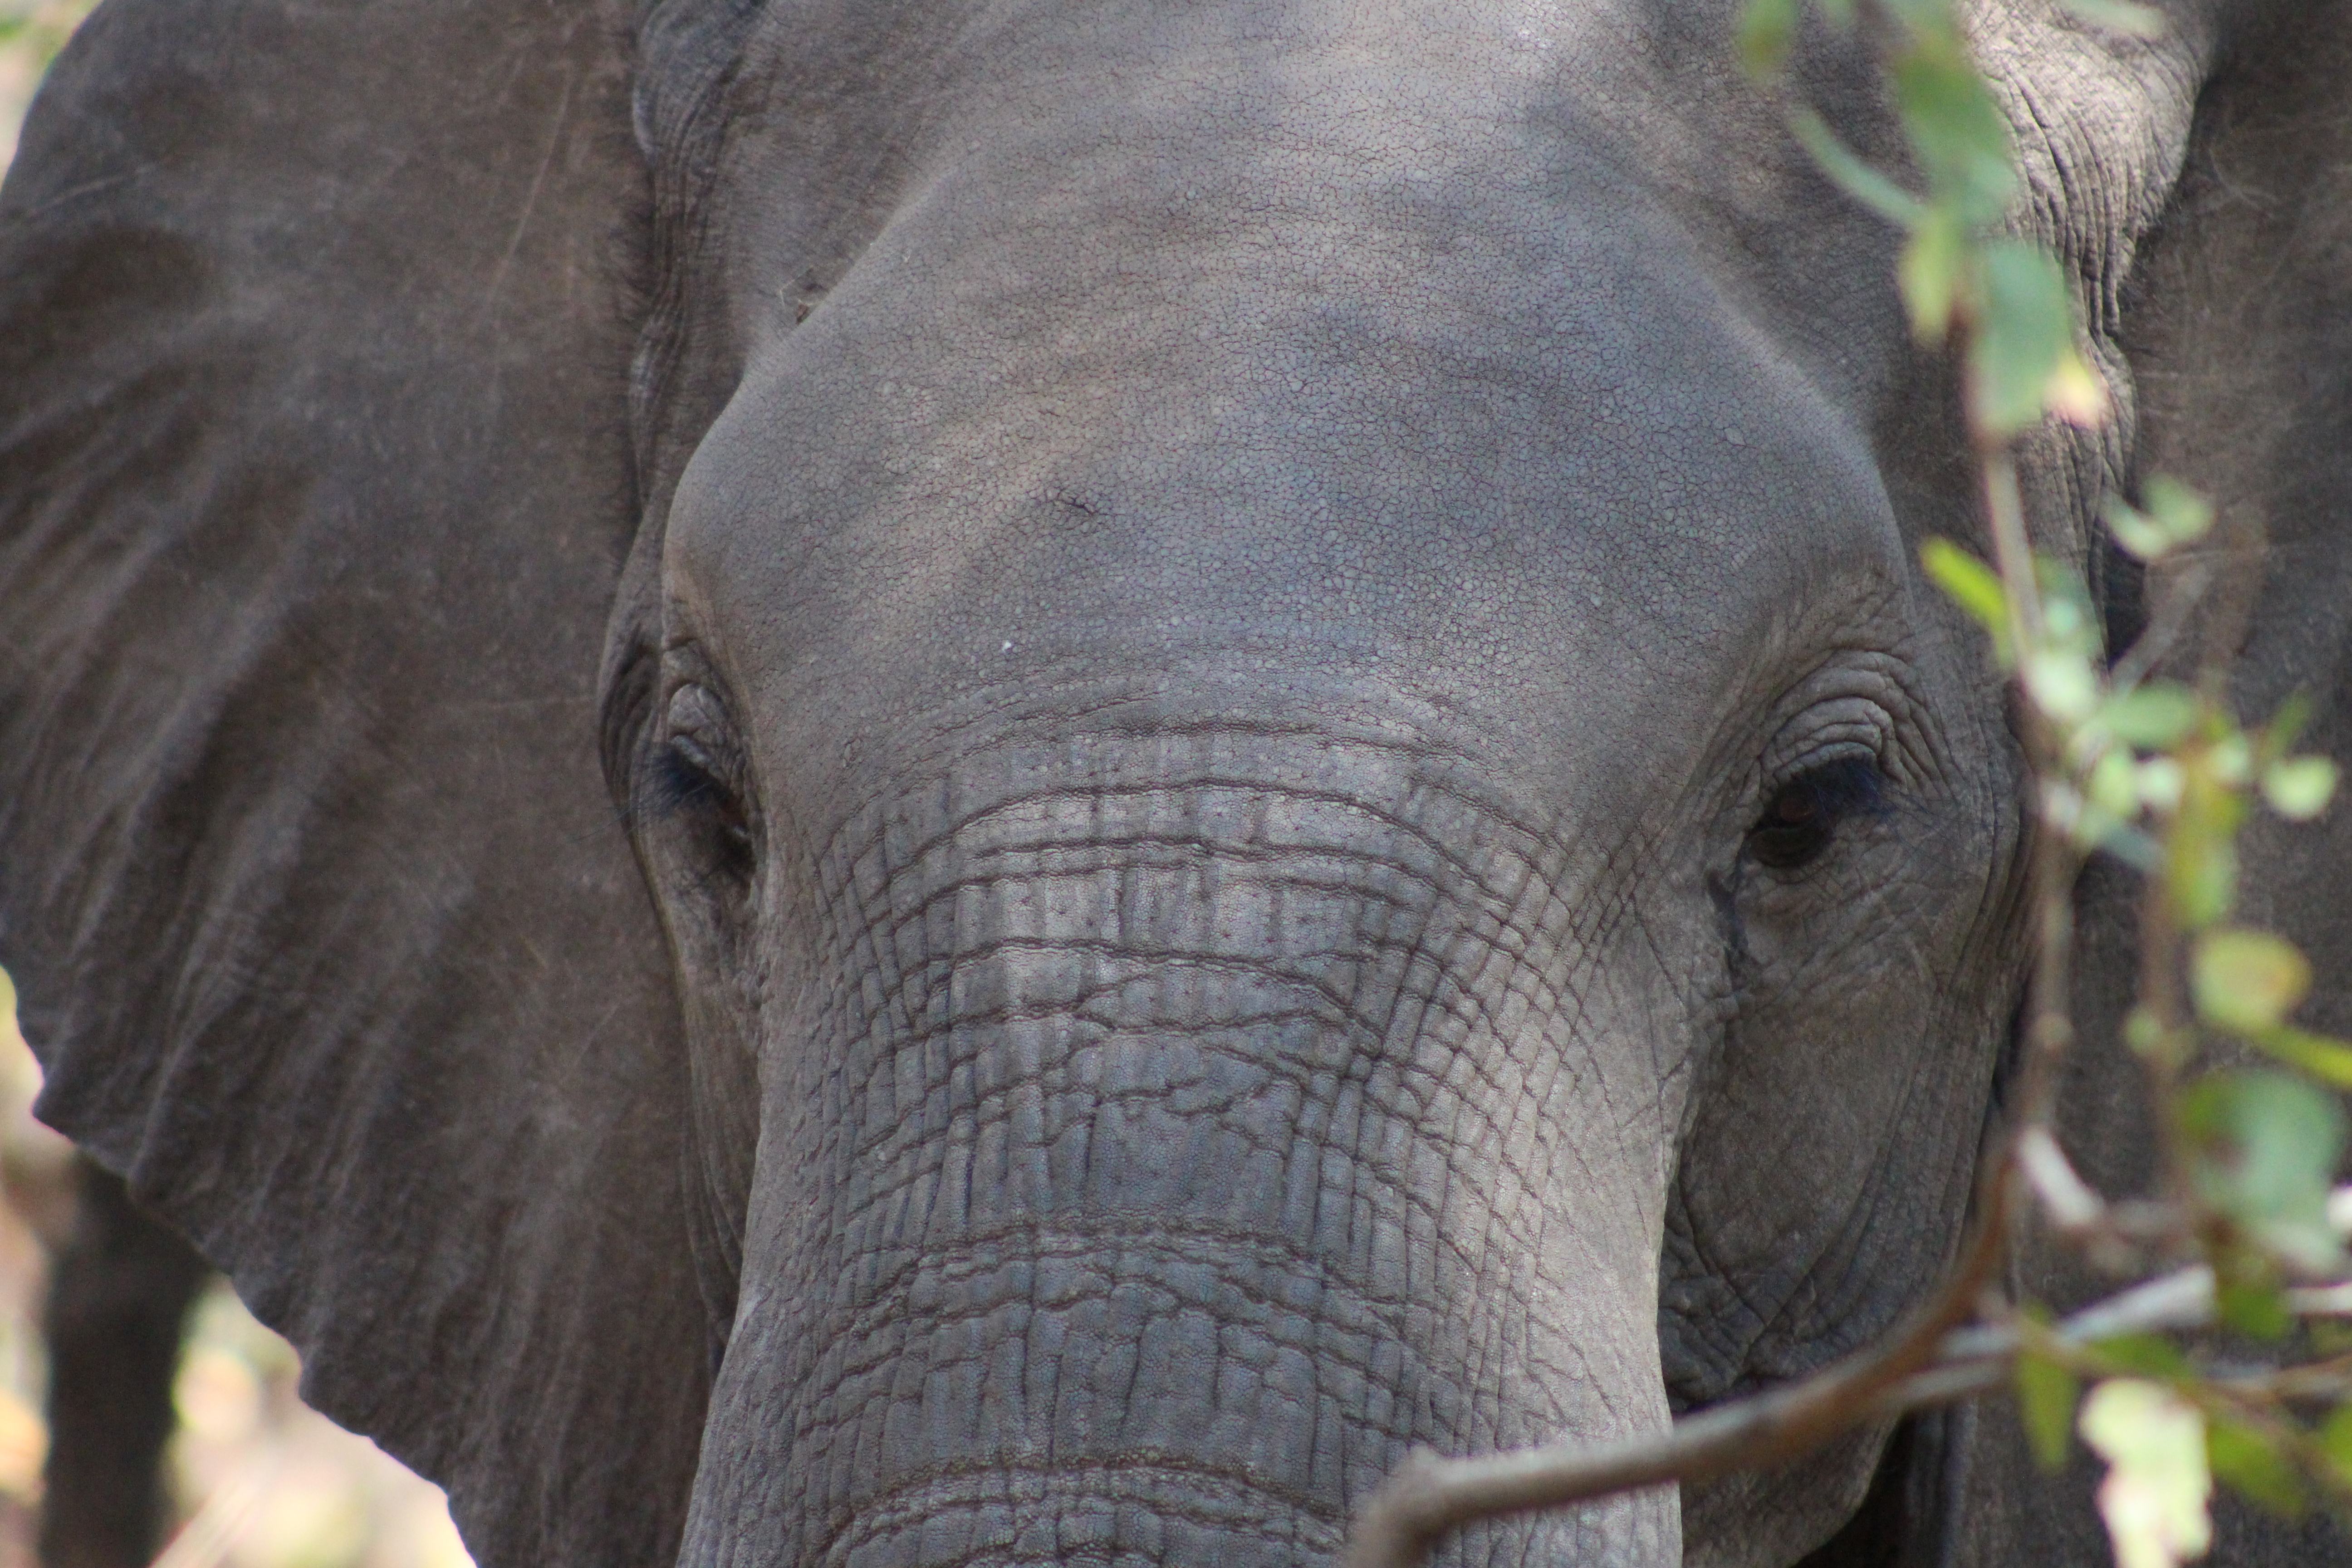
elephant, grey, close up, elephants and mammoths, terrestrial animal, indian elephant, mammal, wildlife, fauna, tusk, african elephant, snout, zoo, grass, safari